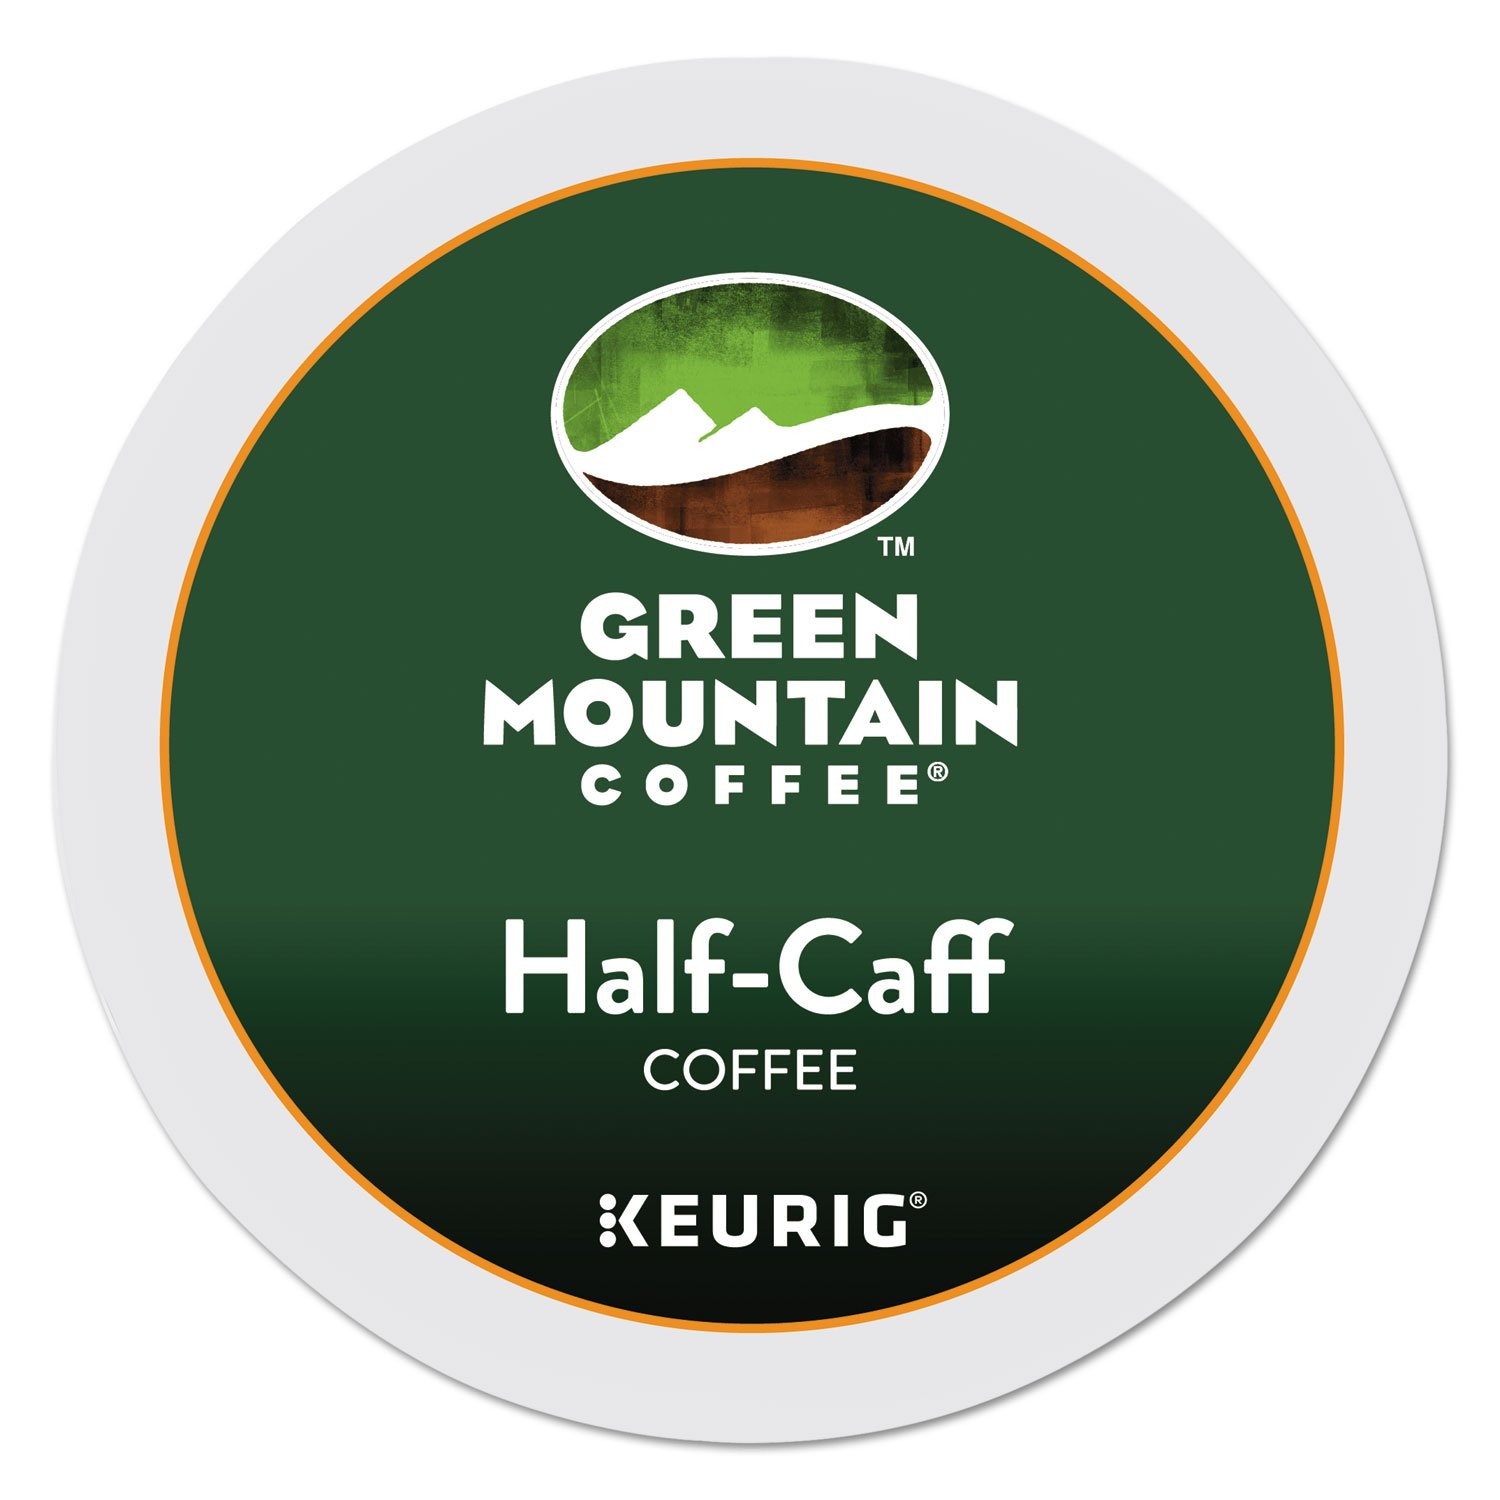
Item Name: Green Mountain Coffee Roasters Half Caff, Single-Serve Keurig K-Cup Pods, Medium Roast Coffee, 24 Count
Bullet Point 1: Flavorful, mellow blend with half the caffeine and notes of chocolate and raisin with a smooth, nutty finish.
Bullet Point 2: Medium roast, caffeinated coffee
Bullet Point 3: 100% Arabica
Bullet Point 4: Certified Orthodox Union Kosher (U)
Value: 24.0
Unit: count

Price: 15.49